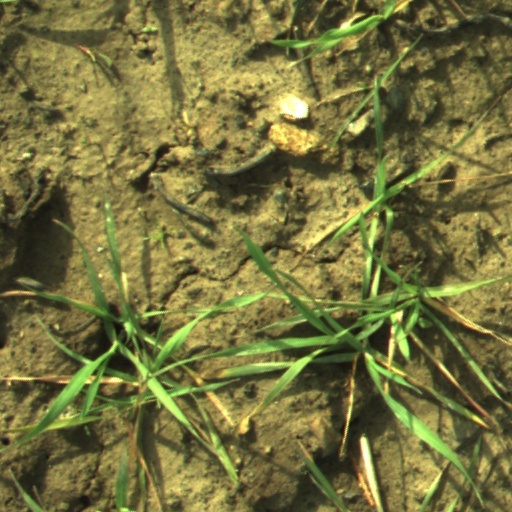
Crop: wheat